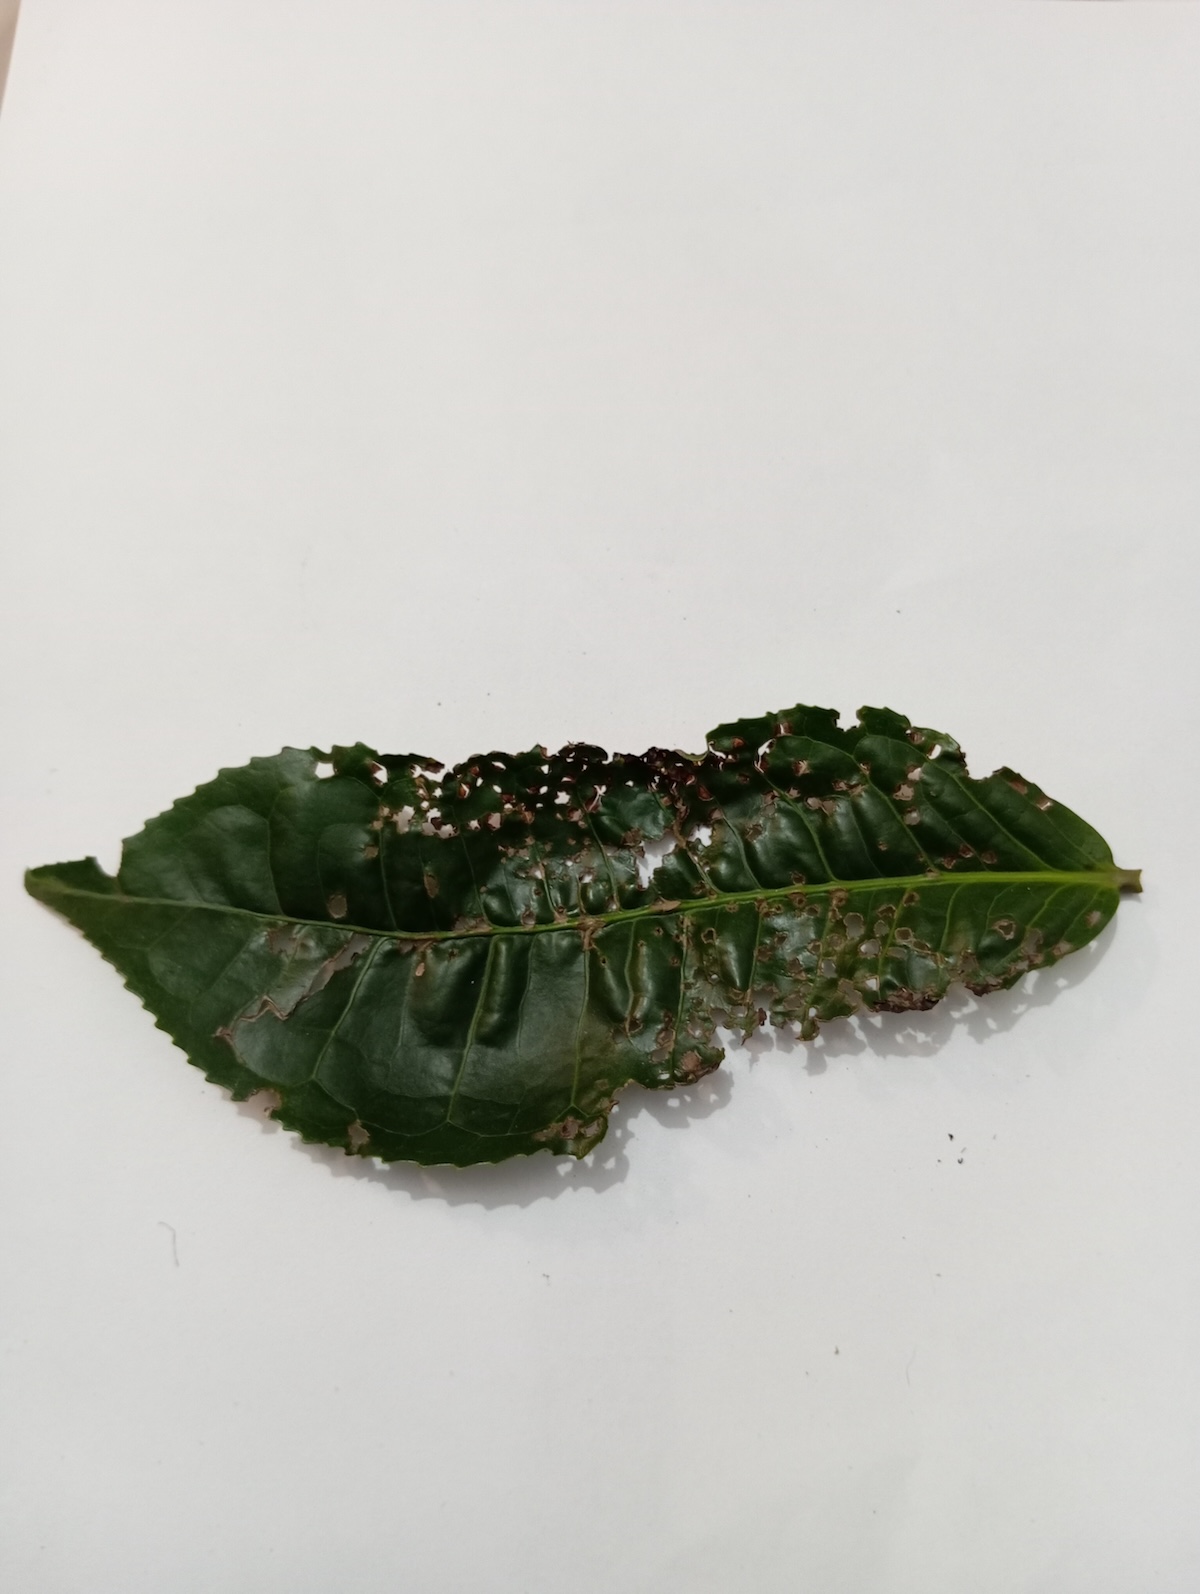
Label: Green mirid bug